Something in the Dirt

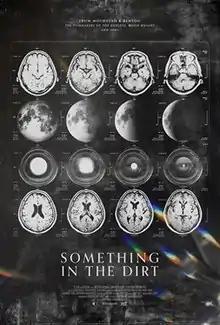
Release poster

Something in the Dirt is a 2022 American science fiction comedy horror film directed by and starring Justin Benson and Aaron Moorhead. Written by Benson, it is the fifth feature film by the directing duo.